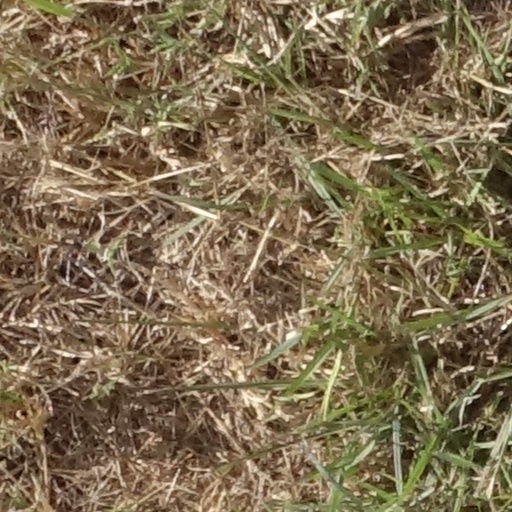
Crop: sorghum